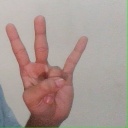
अक्षर: क्ष